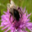
Label: bee